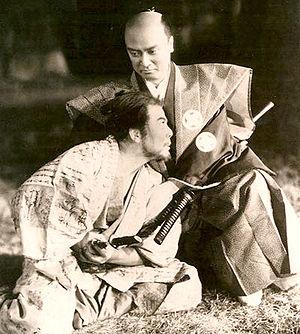
Passage du film Les 47 Ronin, de Kenji Mizoguchi
La Vengeance des 47 rōnin ou Les 47 rōnin est un film dramatique jidai-geki et historique japonais en noir et blanc et en deux parties, réalisé par Kenji Mizoguchi. Il est adapté d'une pièce du théâtre kabuki de Seika Mayama, produit par la Shōchiku et sorti en 1941 et 1942 pour la deuxième partie.